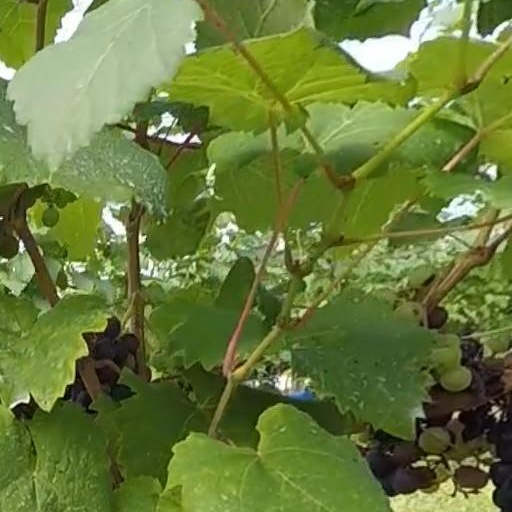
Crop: grape